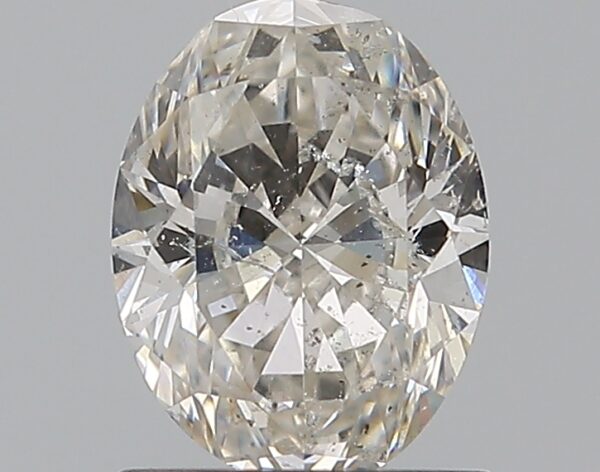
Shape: oval
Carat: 1
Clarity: SI2
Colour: G
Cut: GD
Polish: VG
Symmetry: VG
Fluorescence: SL
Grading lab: IGI
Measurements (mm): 7.15 x 5.51 x 3.53